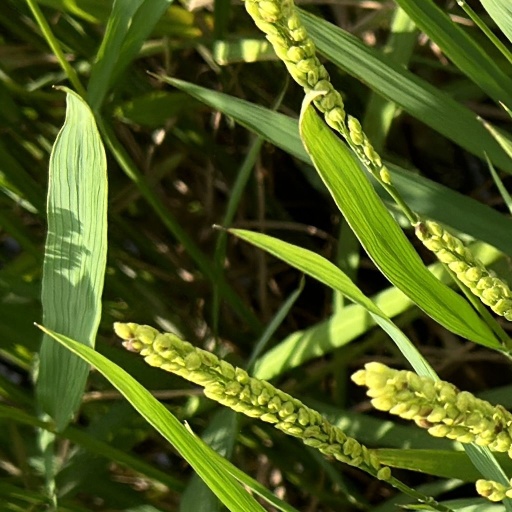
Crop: rice